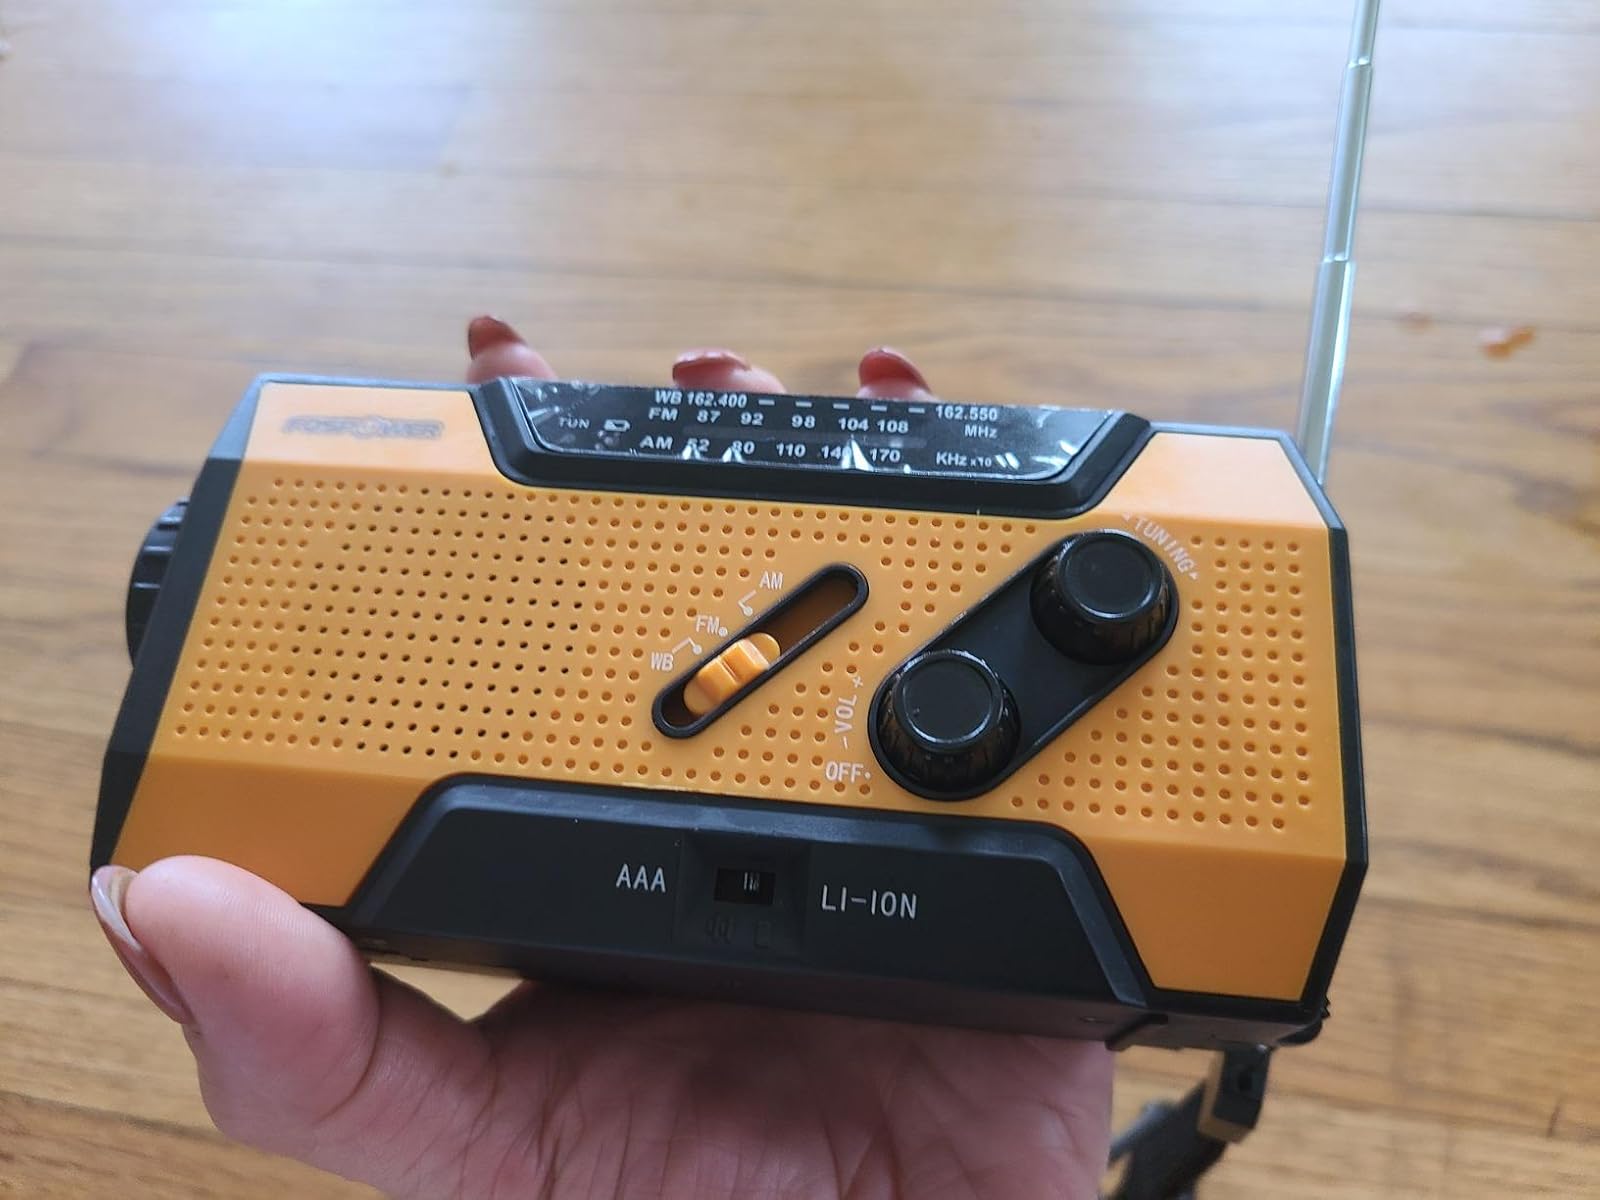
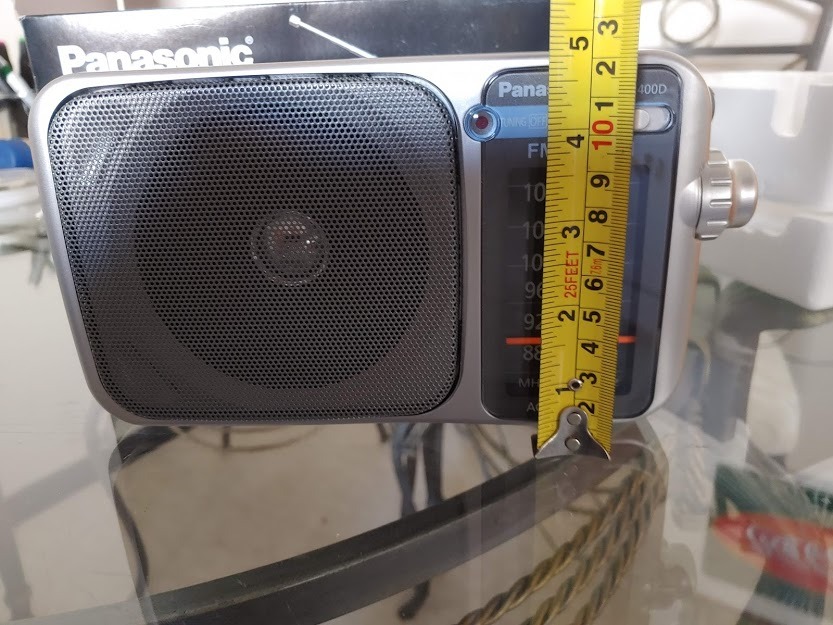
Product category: radio
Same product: no